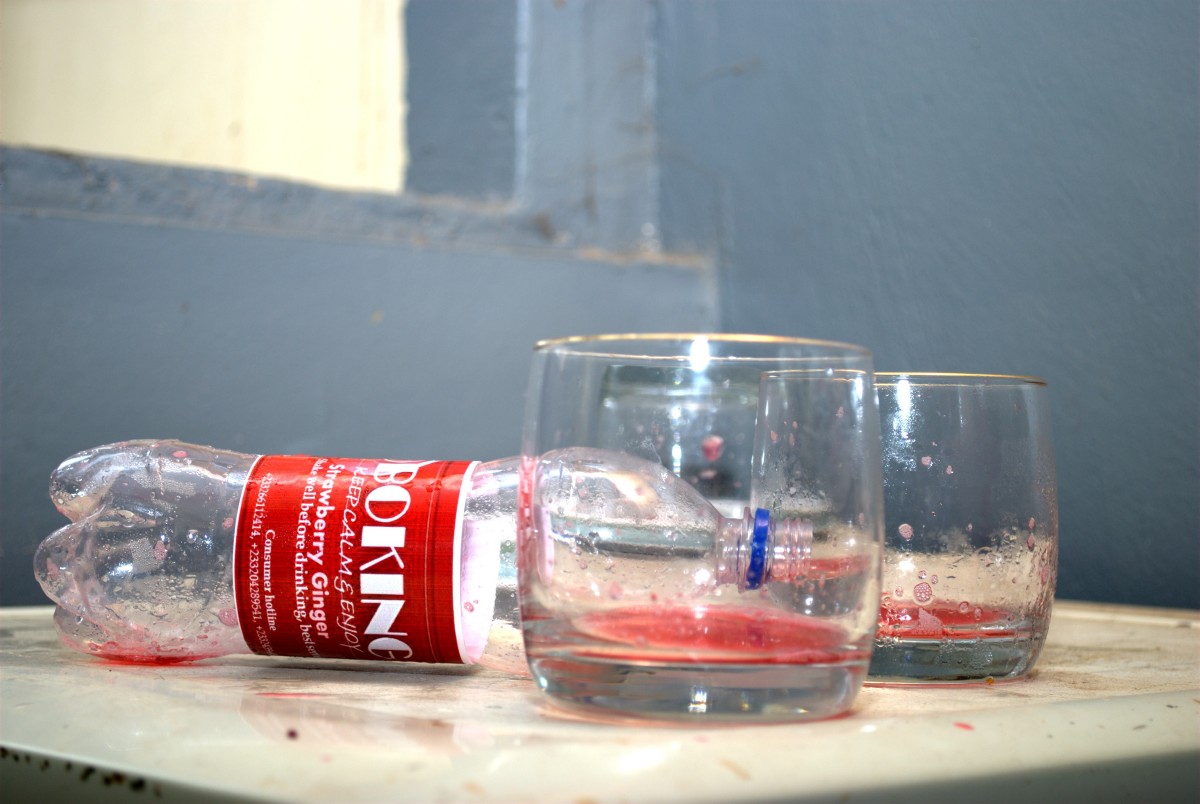
Tags: food, red, soft drink